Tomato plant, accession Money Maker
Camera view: horizontal (90 deg, fisheye); turntable rotation: 30 degrees
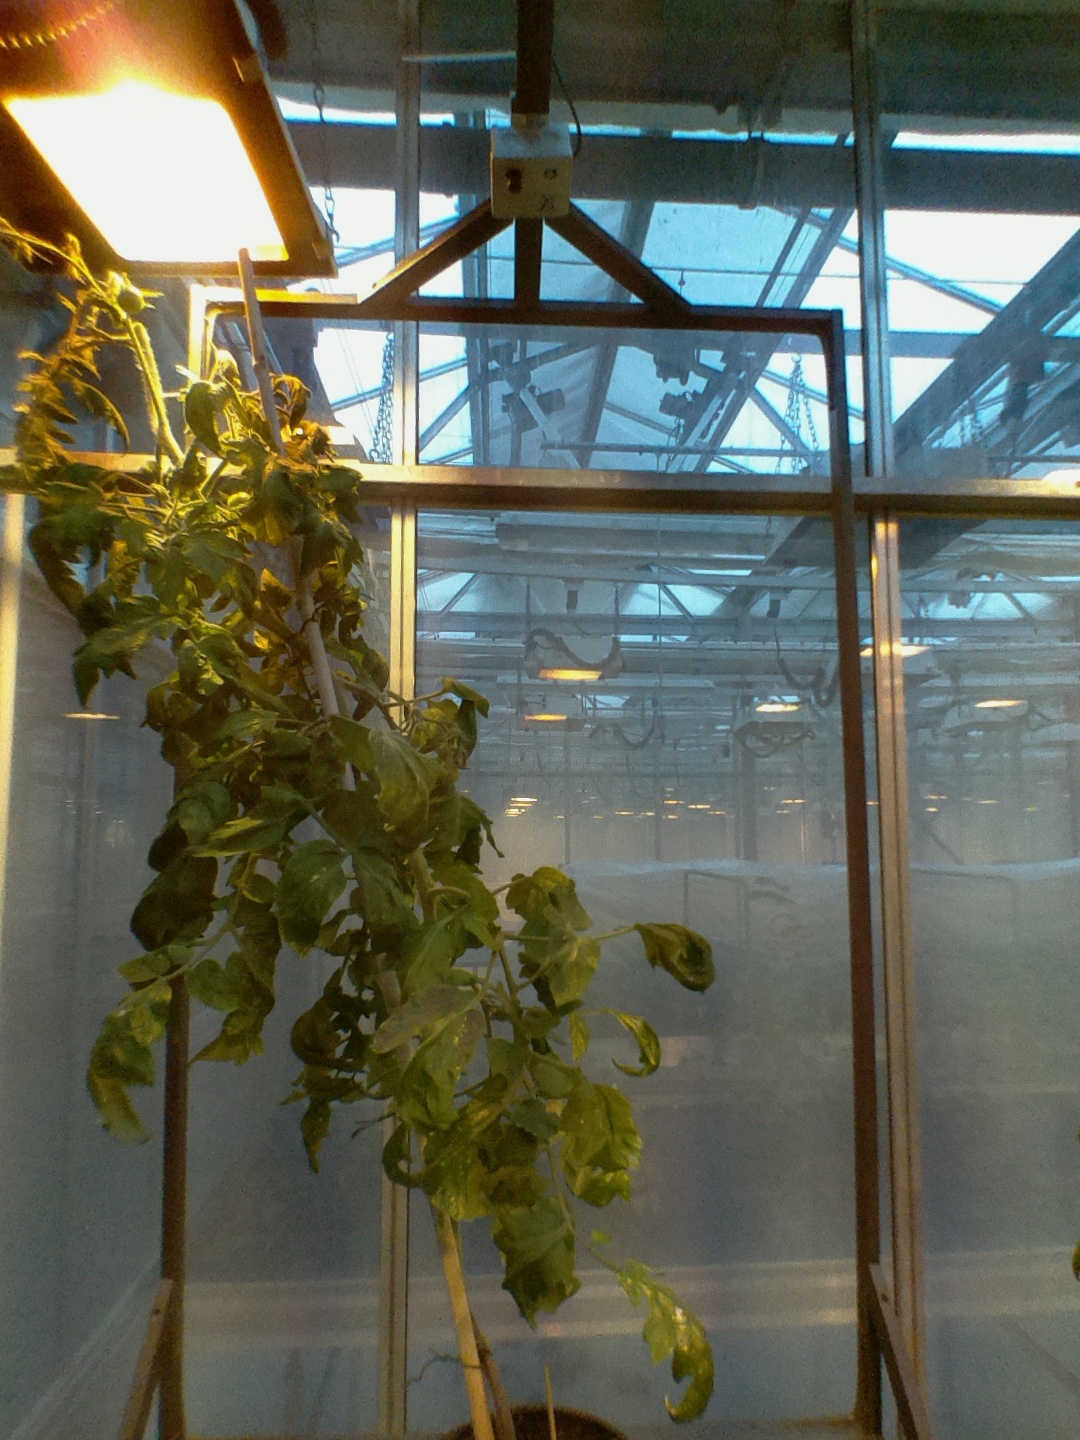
BBCH growth stage 71: 10%-20% of final fruit size